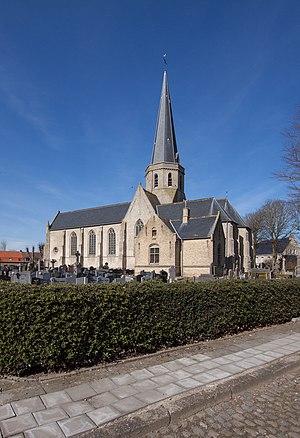
Leisele est une section de la commune belge d'Alveringem située en Région flamande dans la province de Flandre-Occidentale.